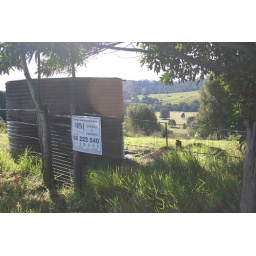
Our first building sign- up by the old concrete water tank